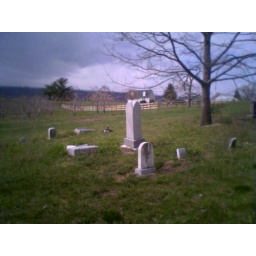
The site of Pitzers Chapel up the hill from my grandmothers house in Arden,WV.